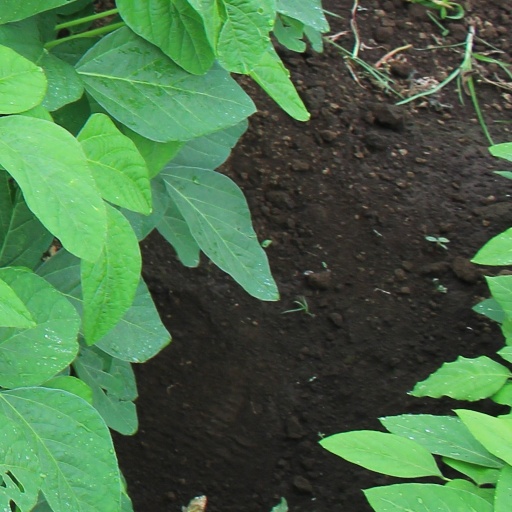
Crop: soybean